Mutus Liber

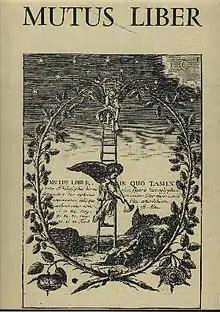
"Mutus Liber" cover

The Mutus Liber, or Mute Book (from ), is a Hermetic philosophical work published in La Rochelle in 1677. It ranks amongst the major books on alchemy in Early Modern literature, just as much as does "Atalanta Fugiens" by Michael Maier. It has been reprinted numerous times.